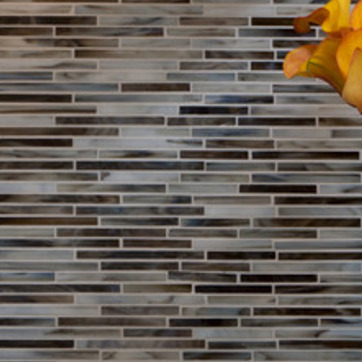
Material: tile